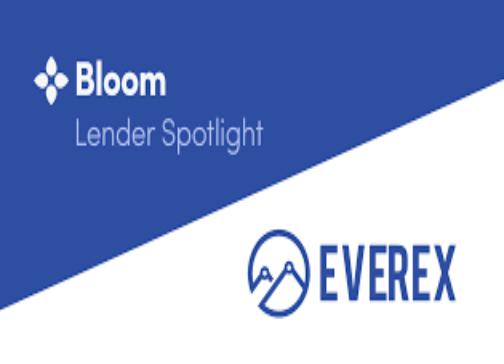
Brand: Everex
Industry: Electronic